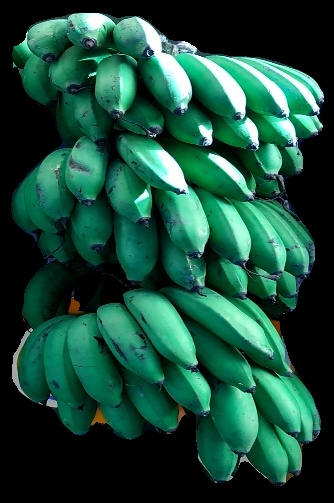
Variety: rasbale
Grade: grade2